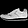
Label: Sneaker